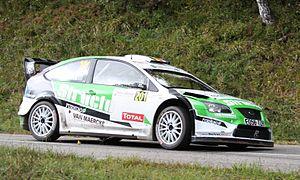
Pieter Tsjoen au Rallye de France 2010
Pieter Tsjoen, né le 1ᵉʳ février 1974, est un pilote belge de rallye.